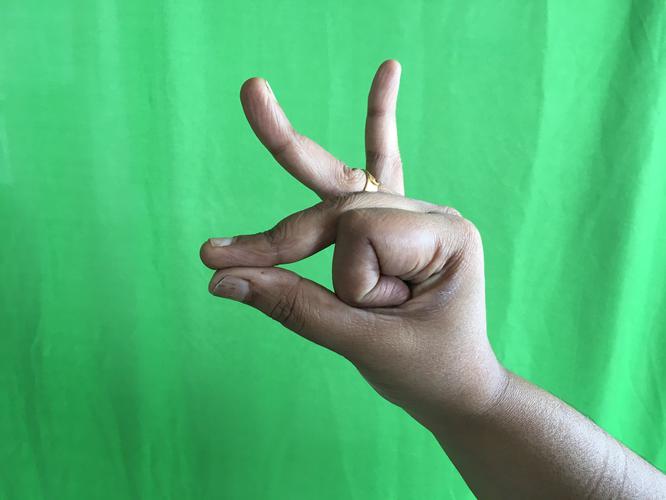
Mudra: Bramaram
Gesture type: single_hand